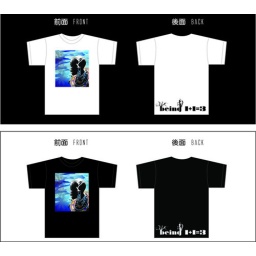
black woman under the water